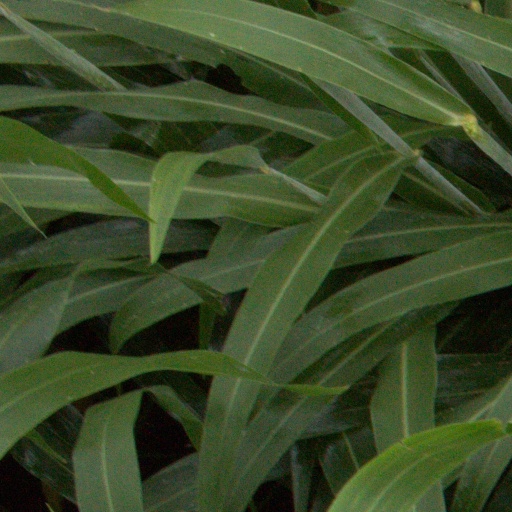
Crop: sorghum